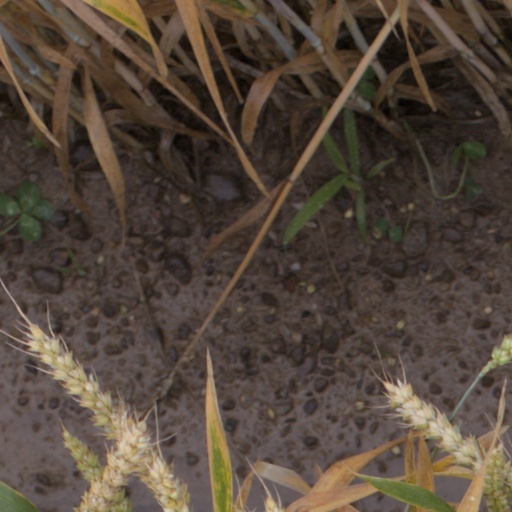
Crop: wheat